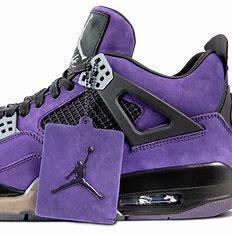
Brand: Jordan
Model: 4 Retro